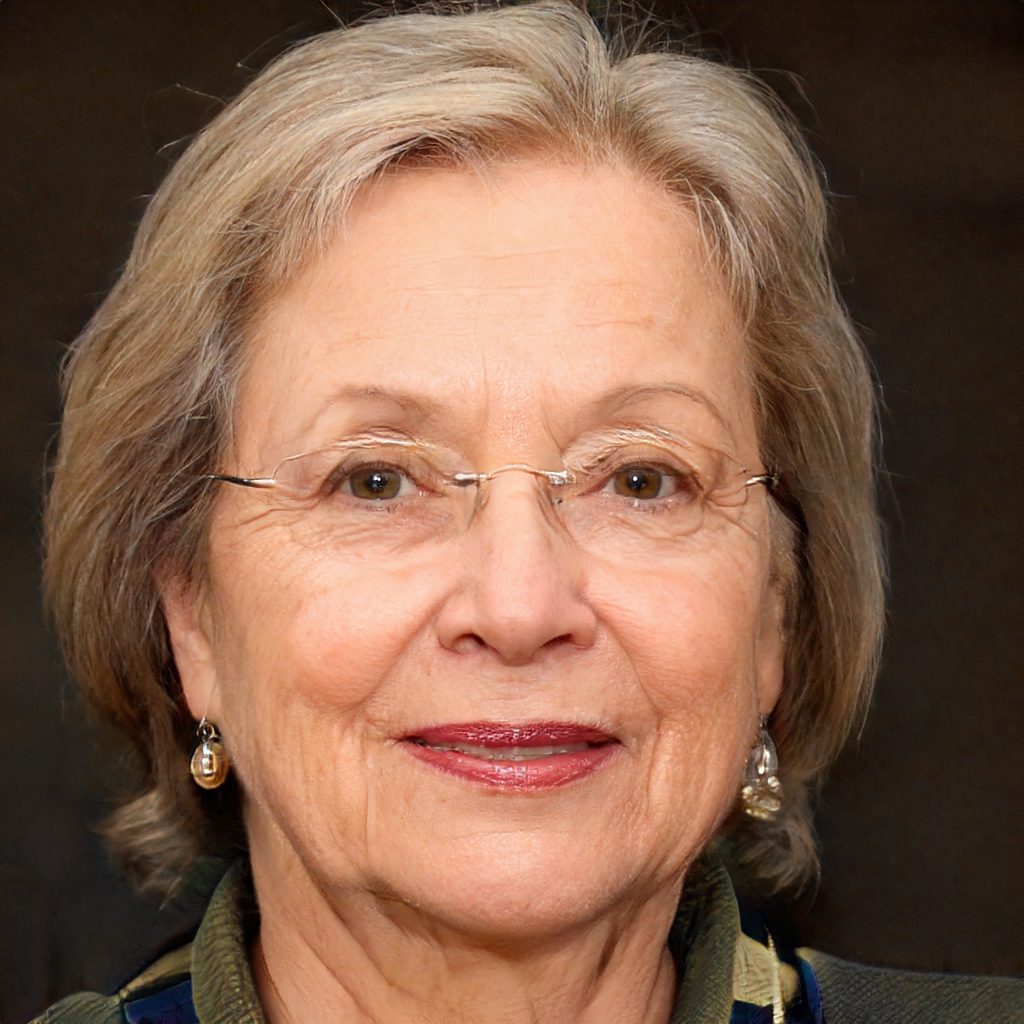
Gender: Female